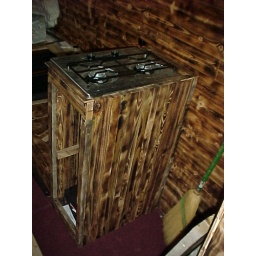
I made the cabinet for the stove myself. But I still need to put in a shelf and door on.